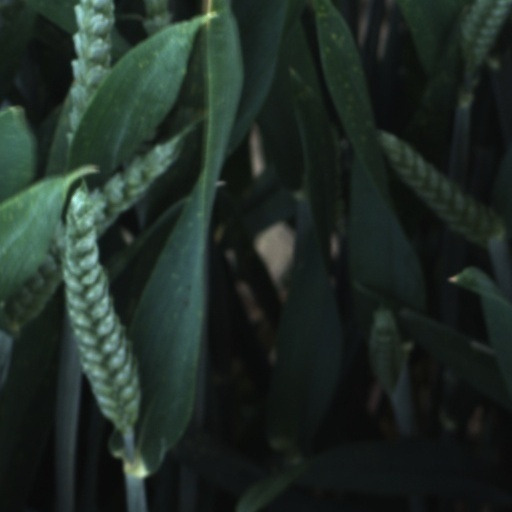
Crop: wheat